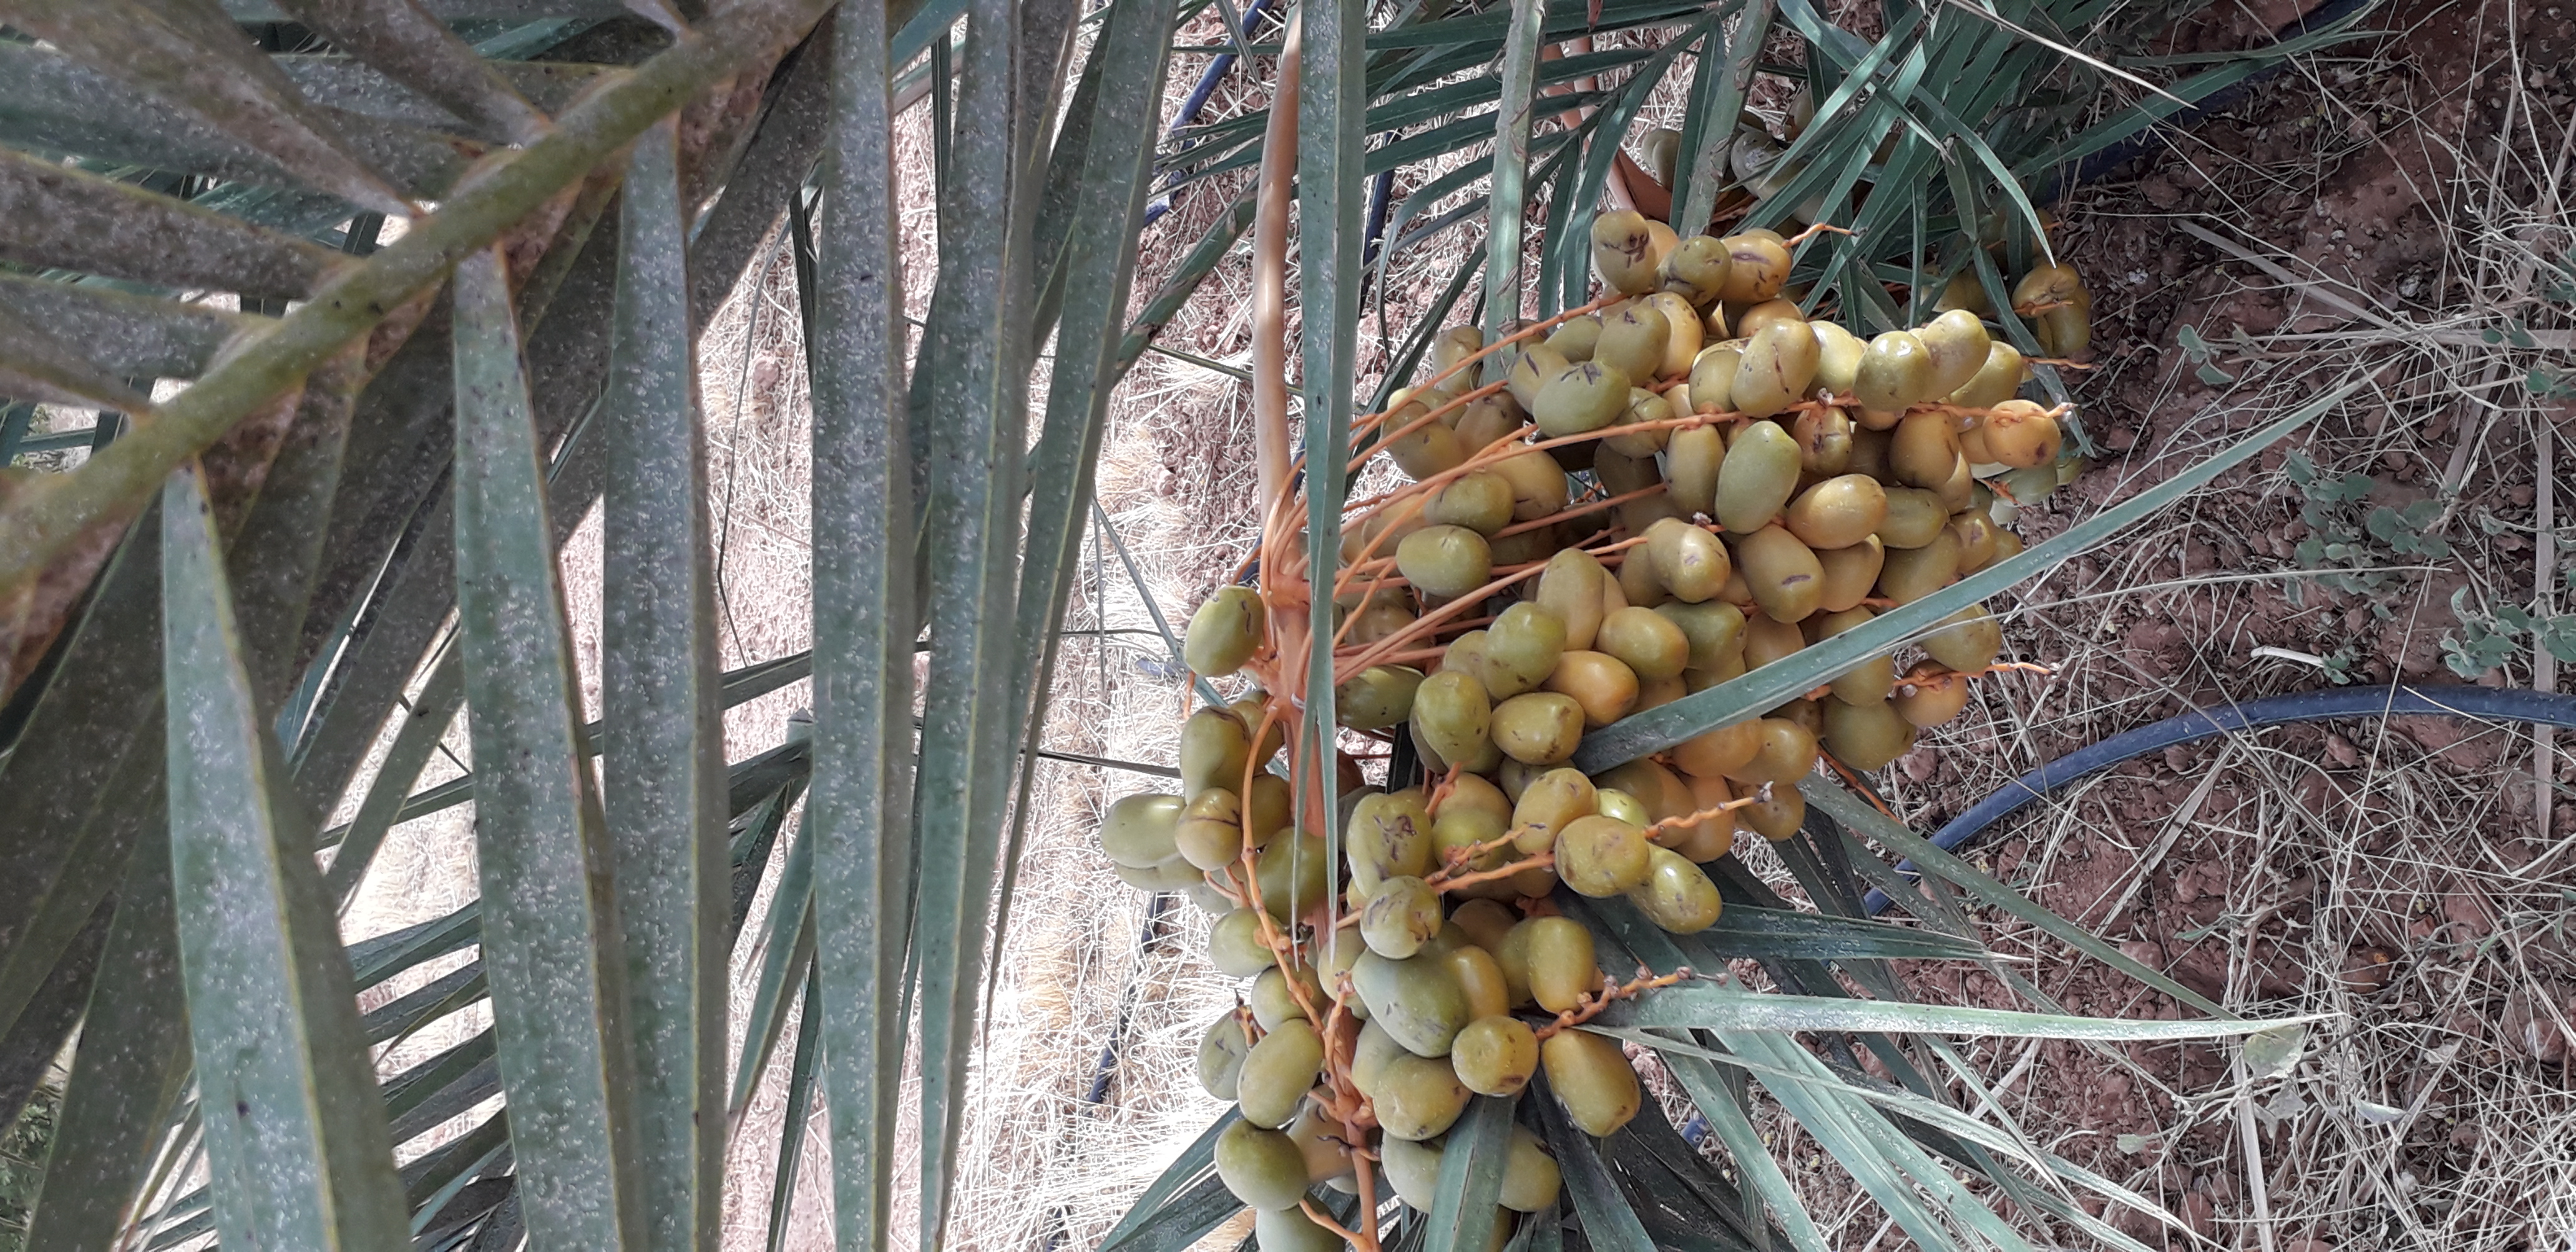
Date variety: Boufagous